St Mary's Church, Ticehurst

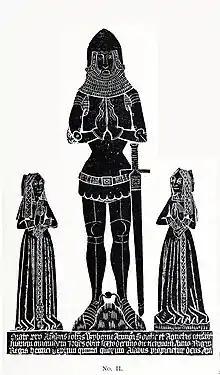
Brass of John Wyborne and his wives Cecily and Agnes (published 1901)

St Mary's Church is a 14th-century parish church dedicated to St Mary the Virgin in Ticehurst, East Sussex, England. Part of the Diocese of Chichester, the church has grade II* listed building status. In the church is a brass memorial to John Wyborne and his wives Cecily and Agnes, from about 1365.